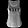
Label: T - shirt / top